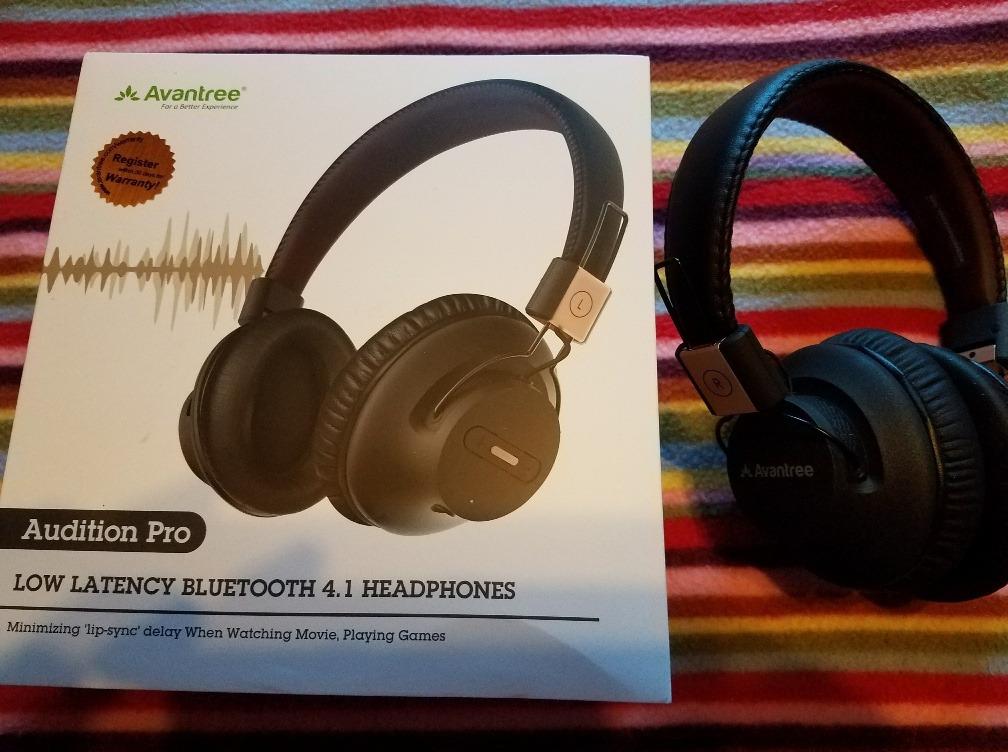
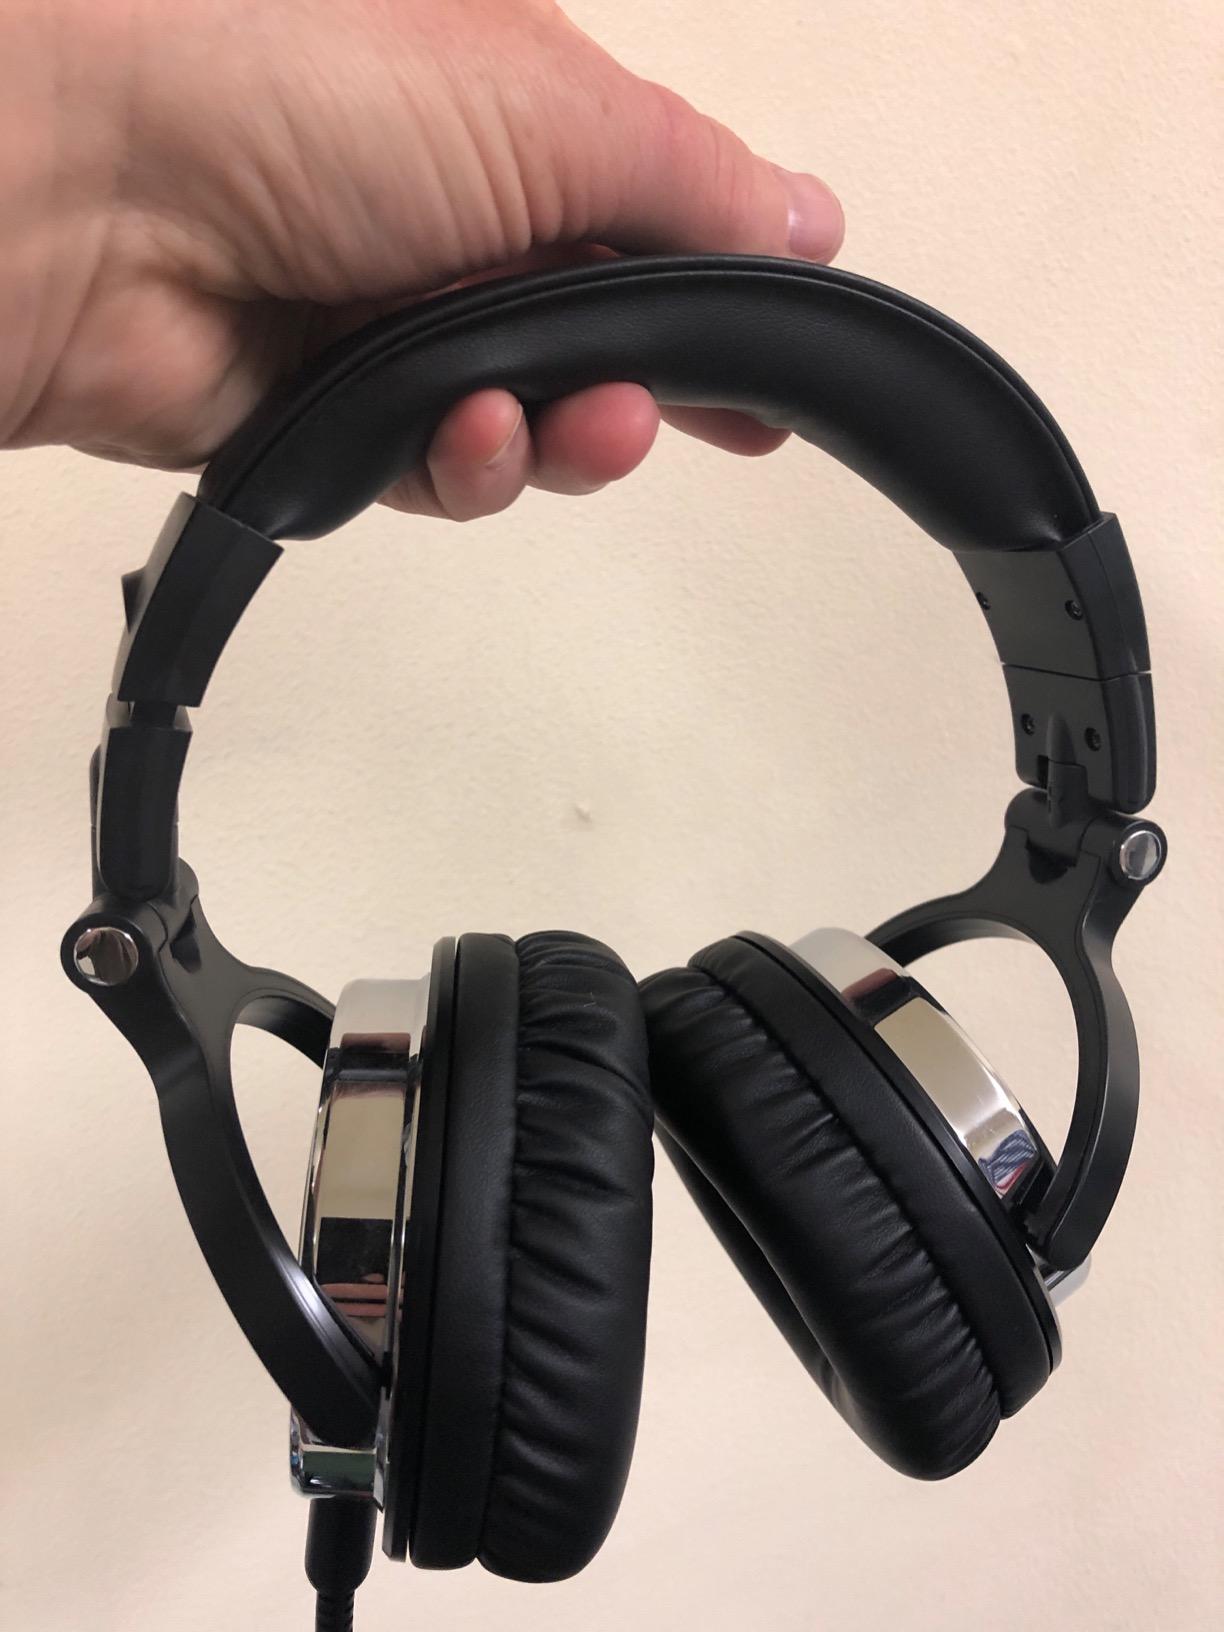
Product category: headphones
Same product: no